Dragon Quest IV

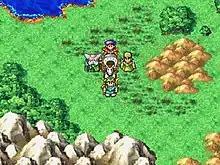
One of the overworld areas of the PlayStation "Dragon Quest IV" remake

"Dragon Quest IV" was remade for the PlayStation on November 22, 2001 in Japan. It was developed by Heartbeat and published by Enix. The remake was developed using "Dragon Quest VII's" 3D graphics engine. The characters, towns, world maps, sound, battles and enemies all received updates. The character sprites were updated to match the original artwork for the characters in the original "Dragon Quest IV" Manual and artwork. With this remake came several new features. Among these features were a new chapter in which Psaro is available as a party member (as well as a prologue chapter), an intra-party talk command similar to "Dragon Quest VII", and the ability to turn off the artificial intelligence for party members to allow for direct control of their attacks (except UC Party Members). The game sold over one million copies in Japan by the end of 2001.